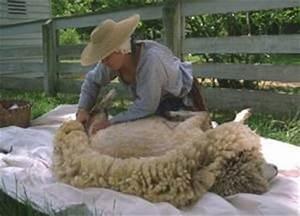
sheep